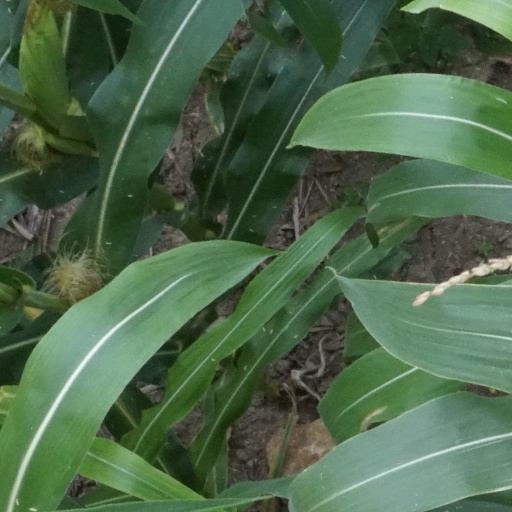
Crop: maize; corn